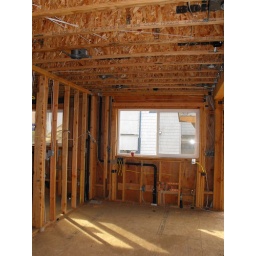
In loft from top of stairs, office with nook to left by window